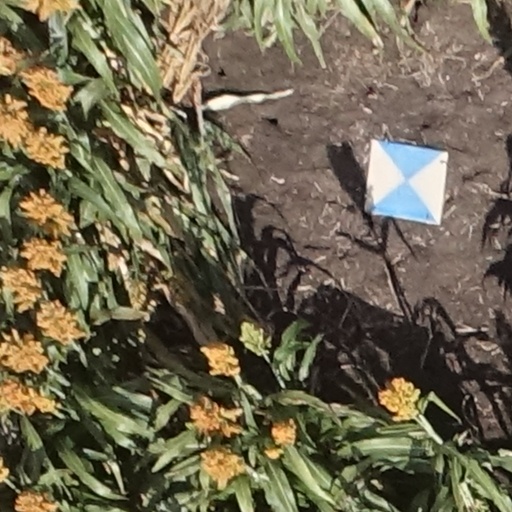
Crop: sorghum